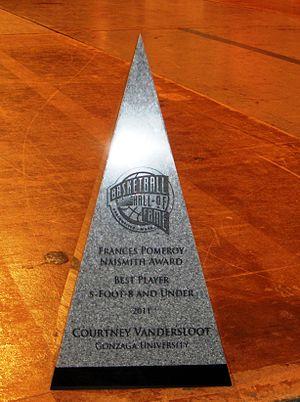
Le Trophée Frances Pomeroy Naismith est une distinction annuelle du basket-ball universitaire américain.